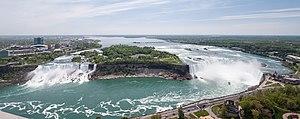
Les chutes du Niagara vues depuis la Skylon Tower. De gauche à droite, les chutes américaines, le voile de la mariée (aux Etats-Unis)
En géomorphologie fluviale, on parle de rajeunissement de rivière lorsque la rivière érode son lit suite à un abaissement de son niveau de base et plus généralement lors d'une modification générale des phénomènes d'érosion et de dépôts. Rajeunissement est parfois employé pour désigner une érosion.
Annie Edson Taylor, née le 24 octobre 1838 à Auburn et morte le 29 avril 1921 à Lockport, est une institutrice et aventurière américaine. Le 24 octobre 1901, le jour de ses 63 ans, elle devient la première personne à survivre à la descente des chutes du Niagara dans un tonneau en bois.